Richard Driver

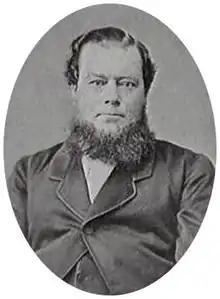

Richard Driver (junior) (16 September 1829 – 8 July 1880) was a Sydney solicitor, politician and cricket administrator.